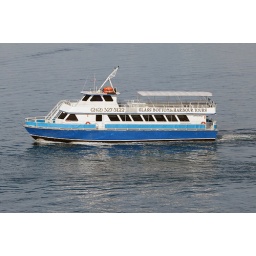
Ferry used to take passengers to the glass bottom boat and harbour tours in Nassau.